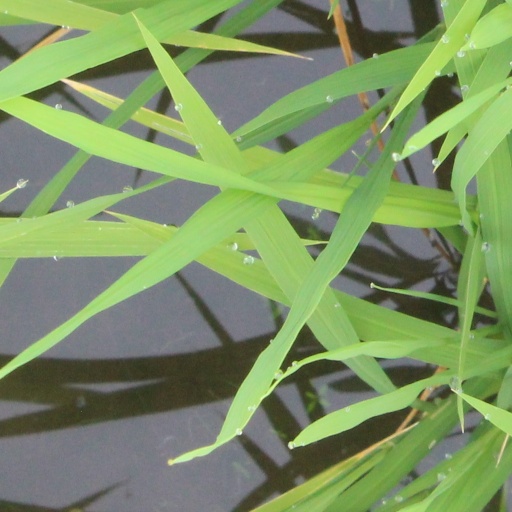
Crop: rice